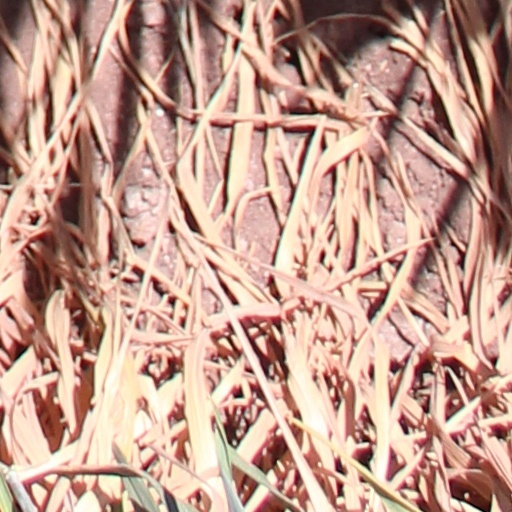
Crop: wheat